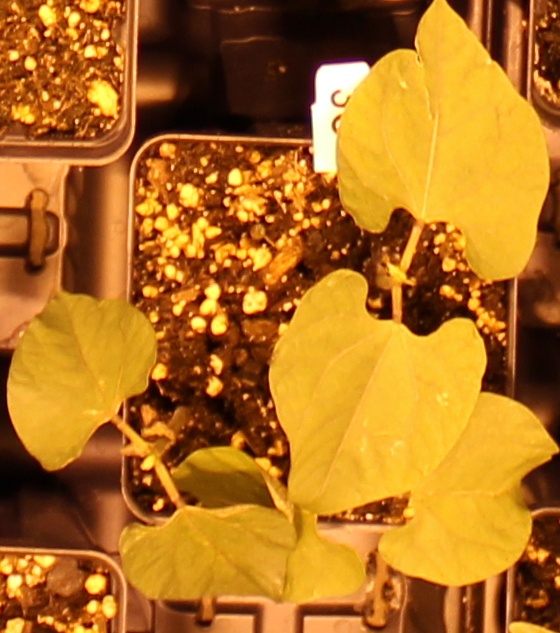
Label: Blackbean